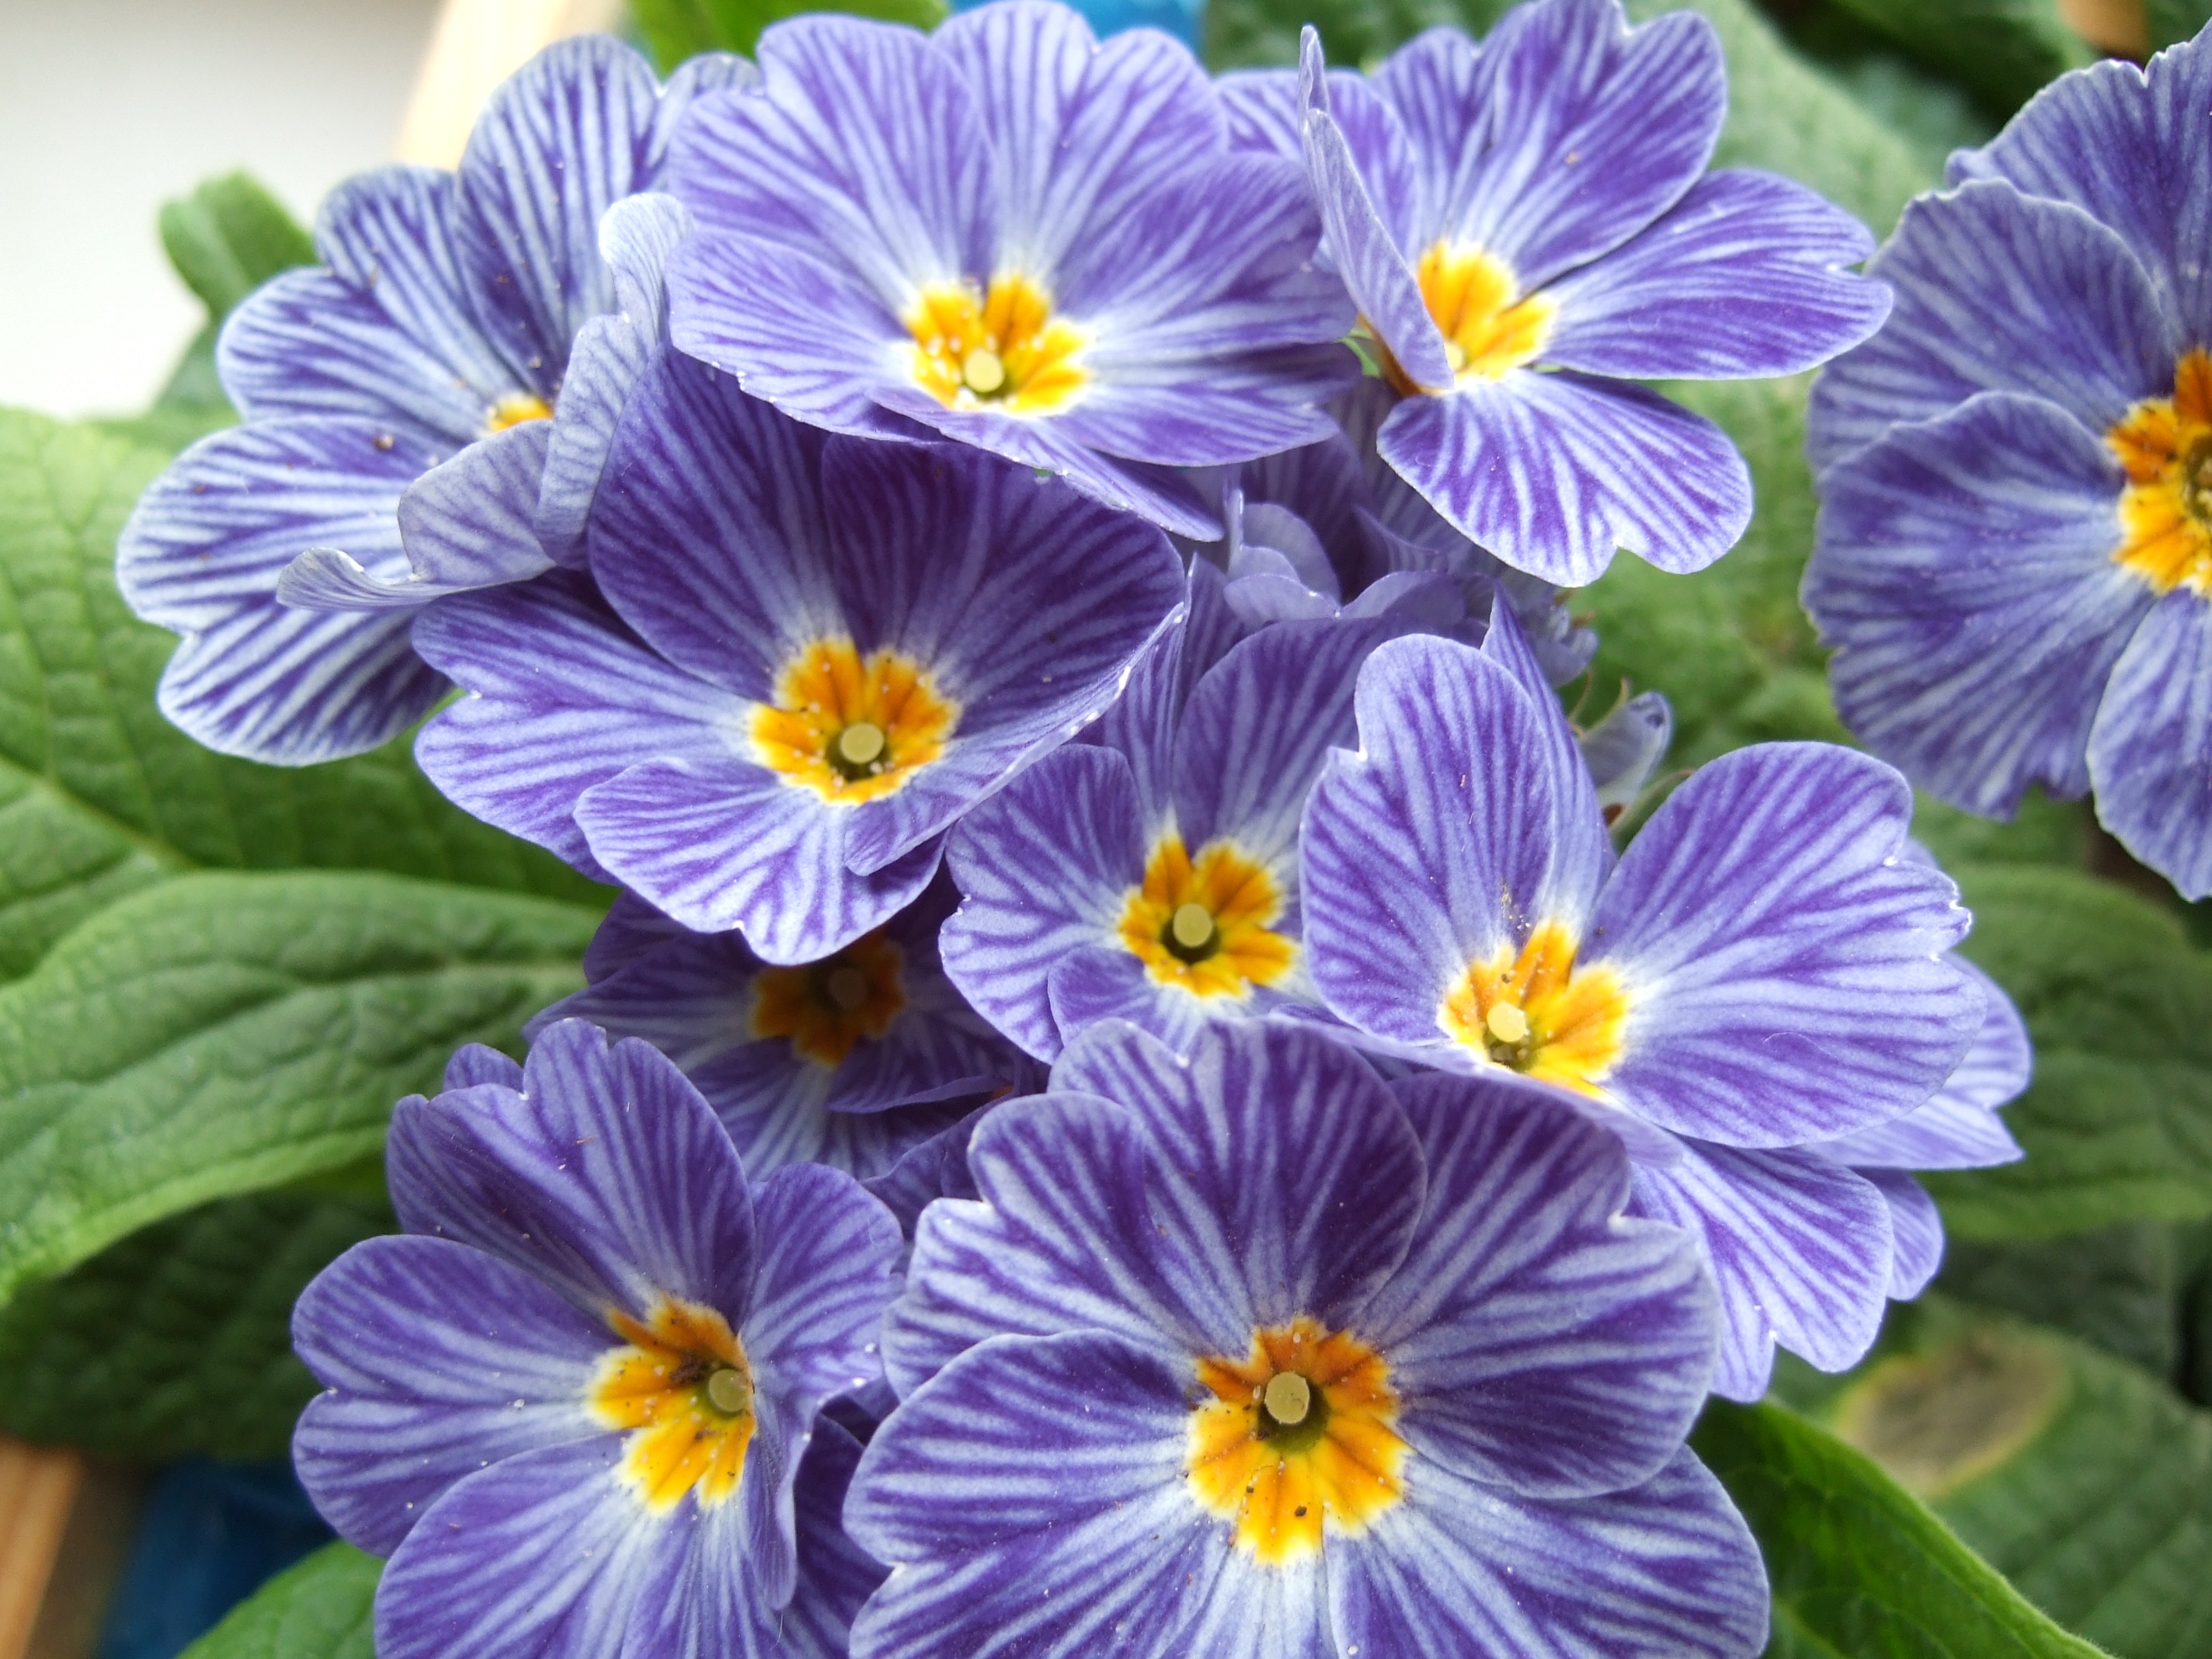
plant, flower, petal, blue flower, eye, viola, primula, pansy, flowering plant, annual plant, land plant, violet family, primerose, farden